Eugen Richter

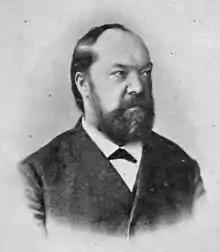

Eugen Richter (30 July 183810 March 1906) was a German politician and journalist in Imperial Germany. He was one of the leading Old Liberals in the Prussian Landtag and the German Reichstag.